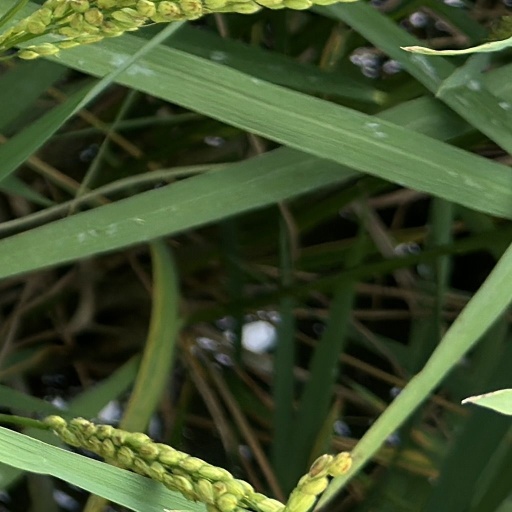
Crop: rice